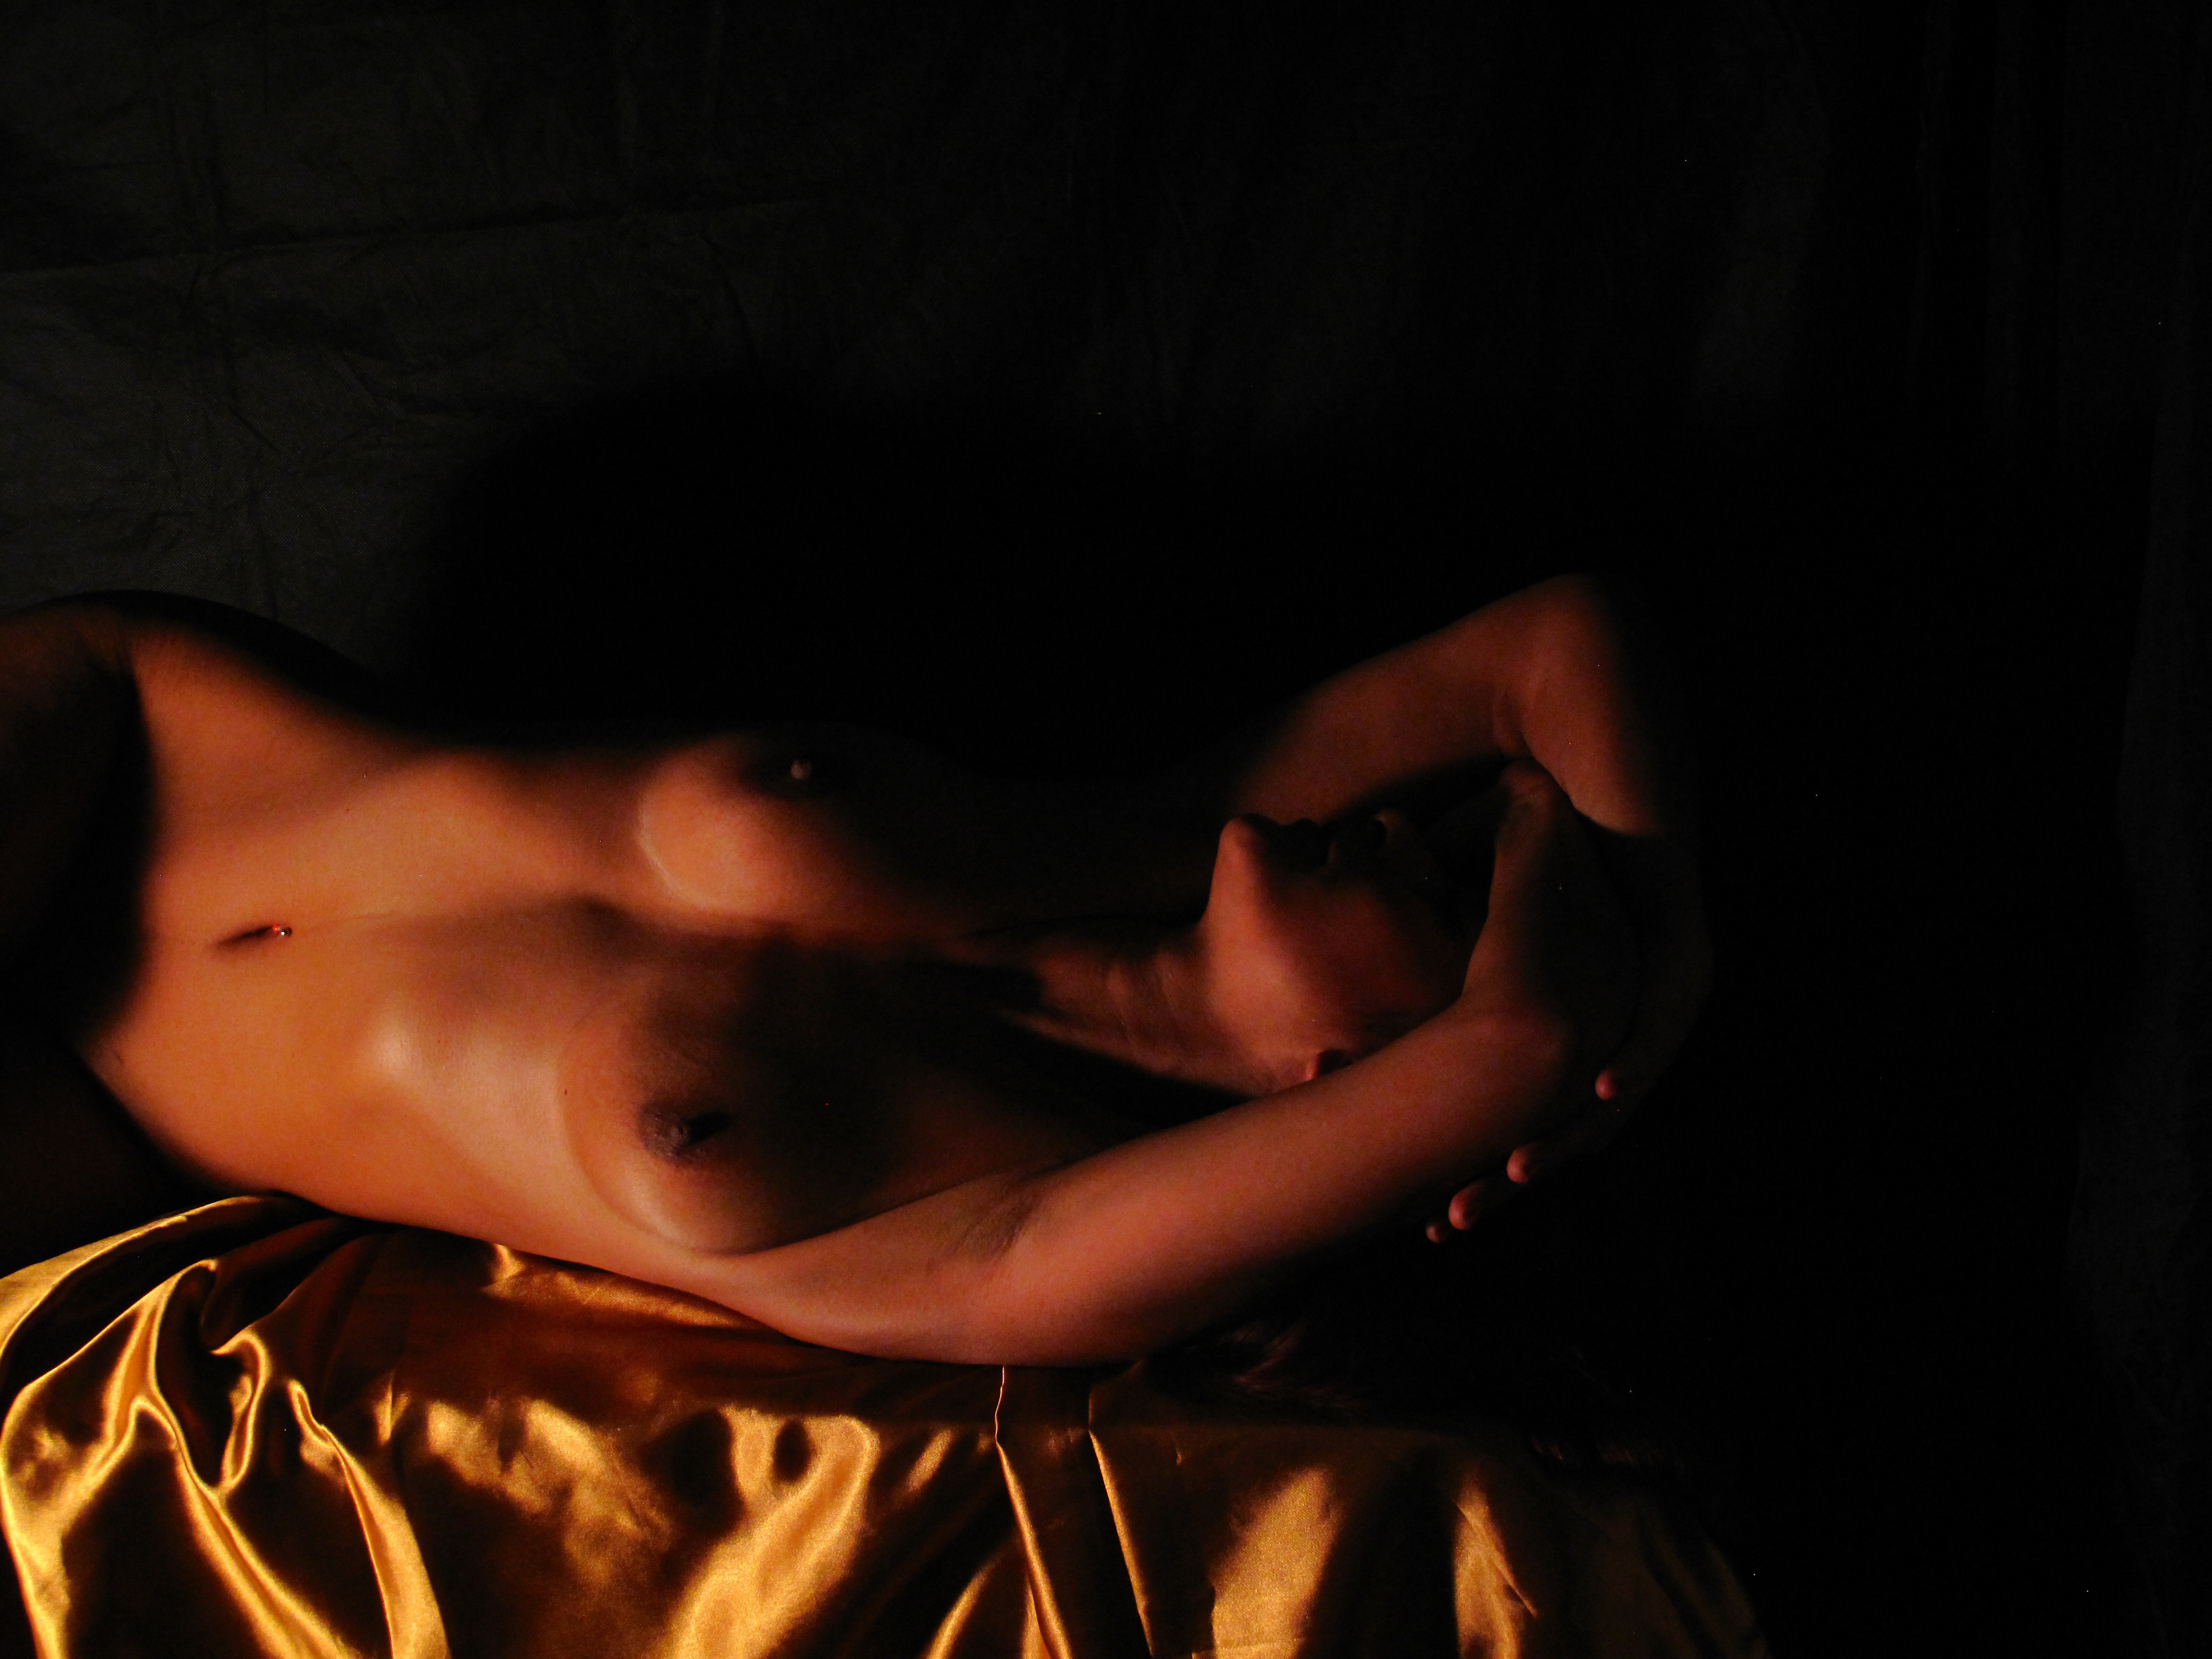
hand, girl, night, photo, finger, human, darkness, muscle, mouth, chest, human body, lying down, art, women, back, neck, skin, nude, organ, body, midnight, sex, erotic, sensual, inclined, abdomen, sexy woman, flesh, computer wallpaper, erotic literature